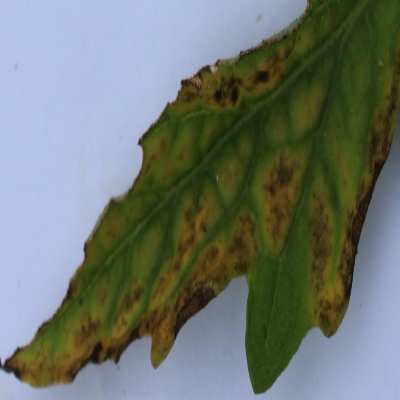
Crop: Tomato
Condition: septoria leaf spot